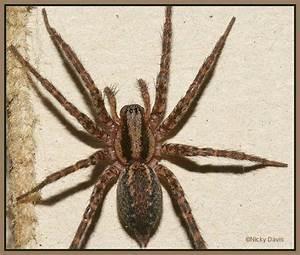
spider